Rodolfo Bonifacio

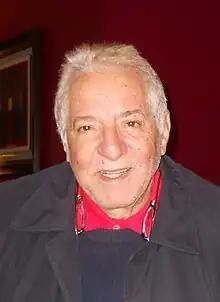
Rodolfo Bonifacio at INFN, Frascati, June 2012

Rodolfo Bonifacio (Messina, 24 February 1940 – Rome, 1 November 2016) was an Italian physicist, Professor Emeritus at University of Milan, who made significant contributions to laser physics and quantum optics.